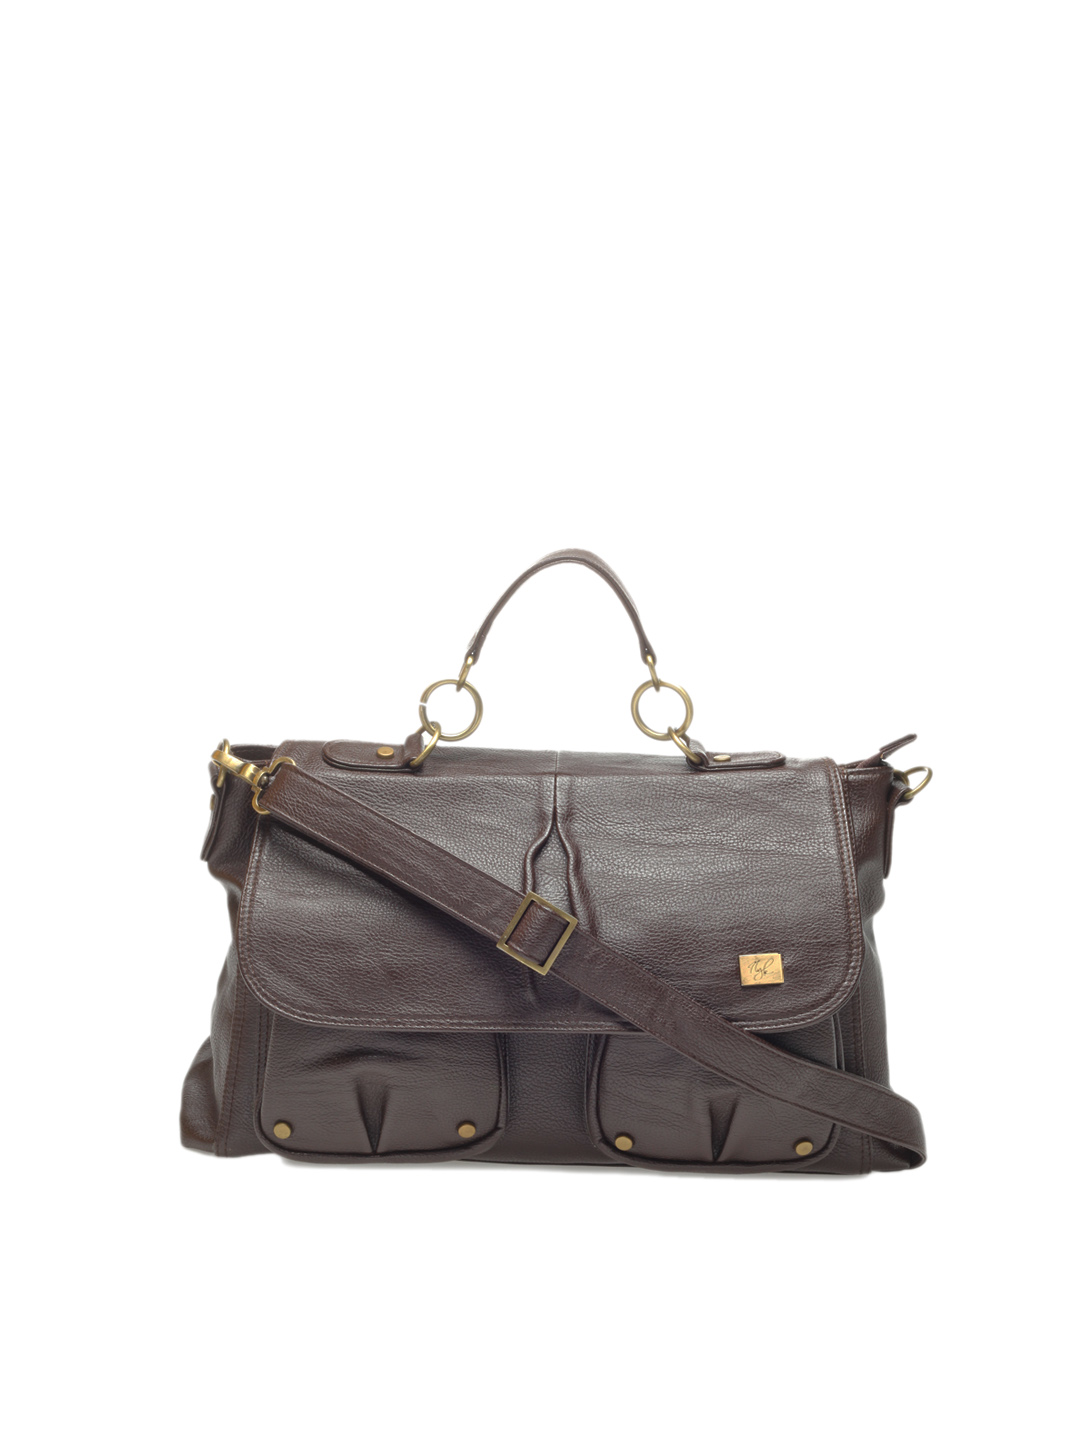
Nyk Women Brown Sandy Handbag
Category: Accessories / Bags / Handbags
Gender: Women
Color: Brown
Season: Summer 2016
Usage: Casual